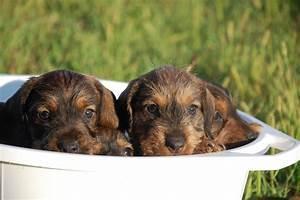
dog